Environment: real
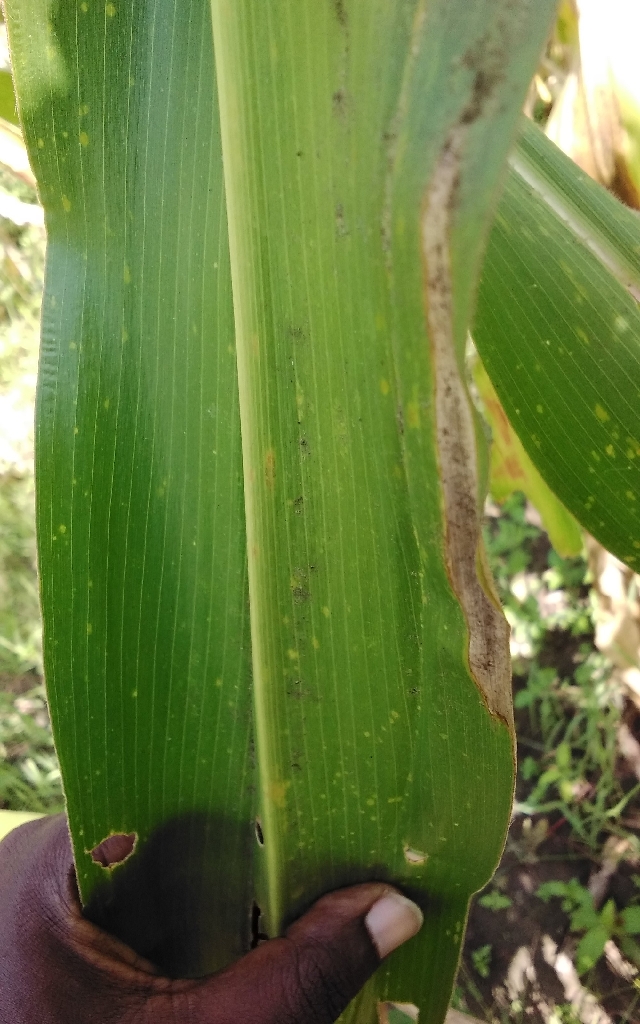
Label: northern_corn_leaf_blight